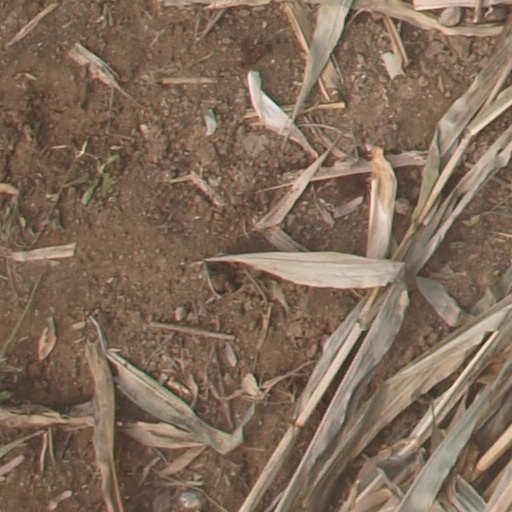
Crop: maize; corn